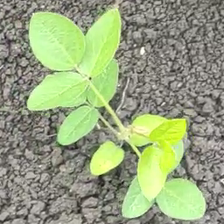
Weed species: Asian_Pigeonwings_(Clitoria Ternatea)